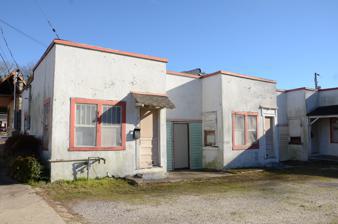
Building: Cove Tourist Court
Country: United States of America
Year built: 1937
United States historic place Cove Tourist Court U.S. National Register of Historic Places Show map of Arkansas Show map of the United States Location 771 Park Ave., Hot Springs, Arkansas Coordinates 34°31′38″N 93°3′5″W / 34.52722°N 93.05139°W / 34.52722; -93.05139 Area less than one acre Built 1937 ( 1937 ) Architectural style International Style MPS Arkansas Highway History and Architecture MPS NRHP reference No. 04000008 Added to NRHP February 11, 2004 Cove Tourist Court is a historic former tourist accommodation at 771 Park Avenue in Hot Springs, Arkansas .  It is a U-shaped facility, a single story in height, built with wood framing and a stucco exterior in the International Style of architecture.  Each of the nine units has an entrance sheltered by a shed roof with Craftsman brackets, and a single-car garage with a two-leaf hinged door.  Built about 1937, it is a well-preserved example of the tourist court form in International Style.  It has since been converted into residential apartments. The property was listed on the National Register of Historic Places in 2004. See also National Register of Historic Places listings in Garland County, Arkansas References